Answer in natural language. How many Paintings are visible in the scene? Choose between the following options: 1, 4, 3, 2 or 0
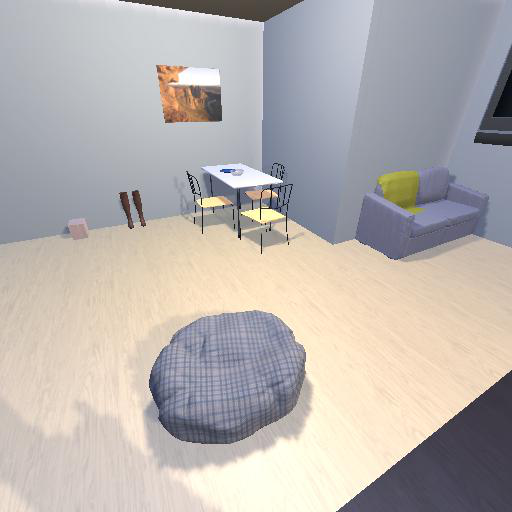
<answer>1</answer>